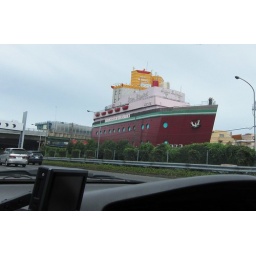
boat building near Yokohama